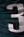
Number: 3